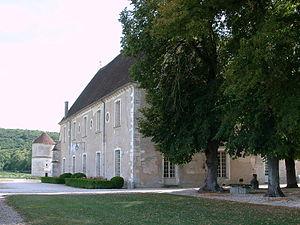
L'abbaye de Reigny est une ancienne abbaye cistercienne située dans un domaine de 14 hectares au bord de la Cure, entre Vermenton et Lucy-sur-Cure dans l'Yonne, en France. Reigniacum est un ancien site gallo-romain sur lequel fut édifiée l'abbaye.